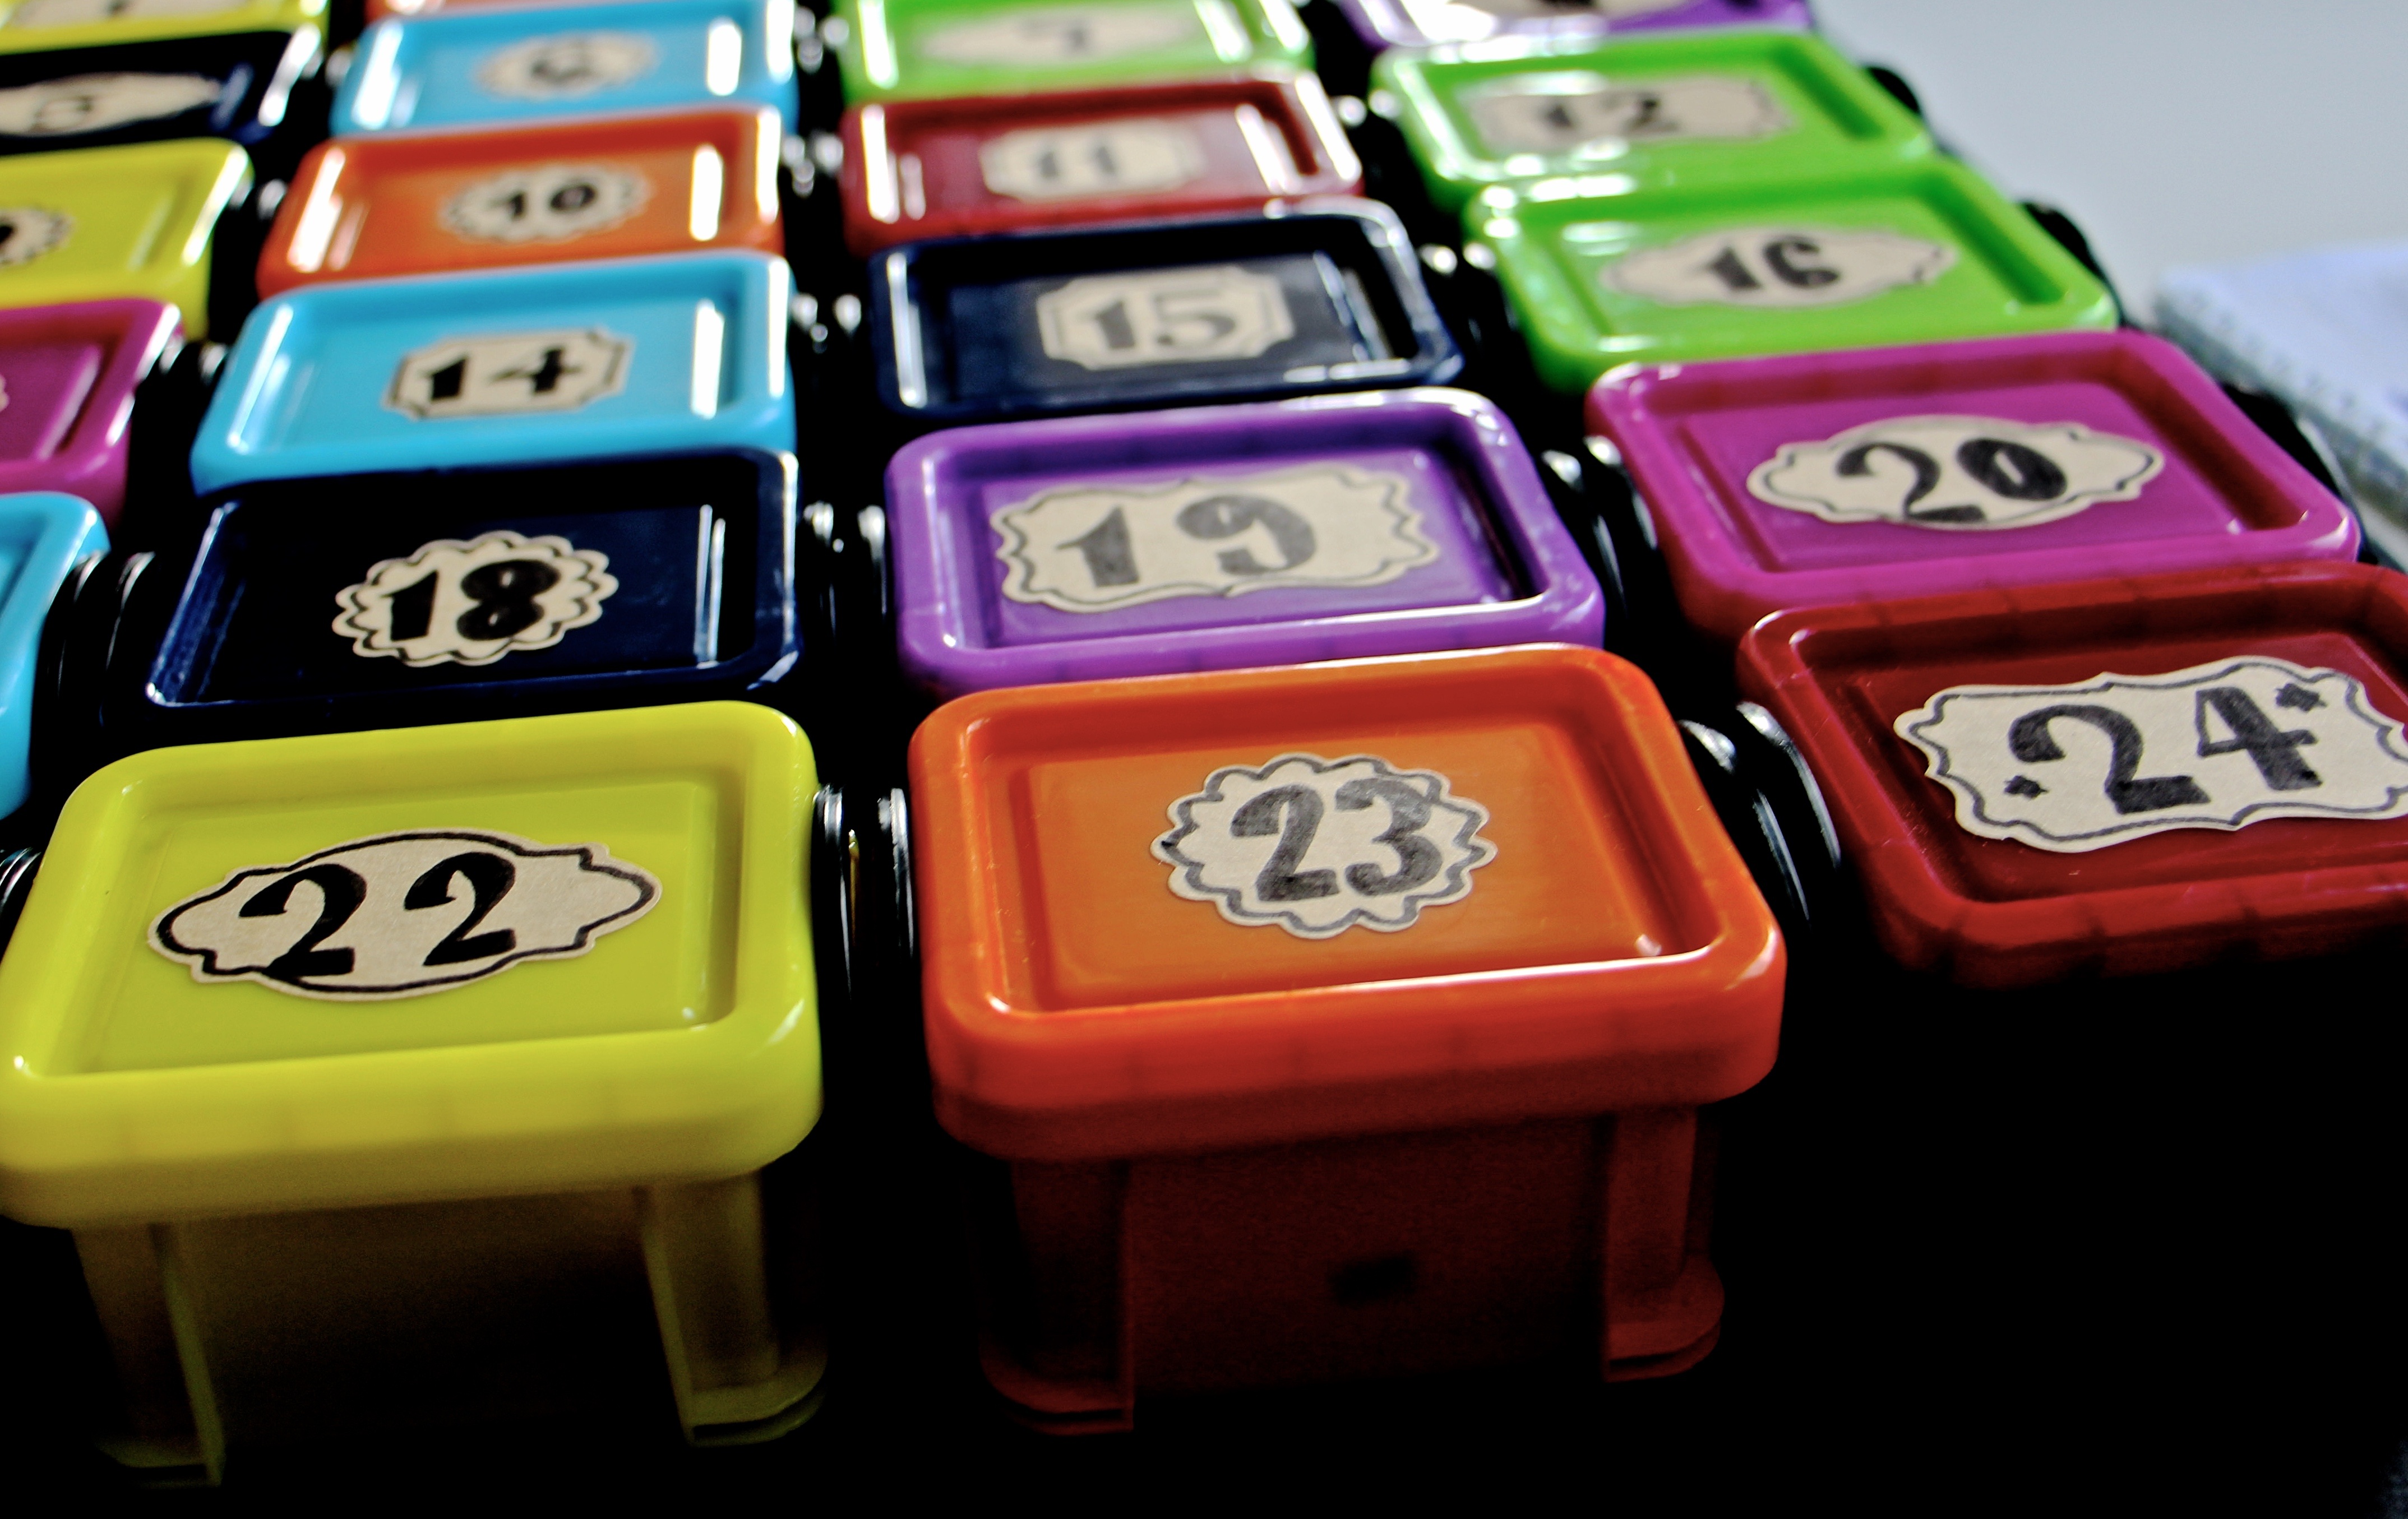
number, color, colorful, christmas, toy, advent, gifts, games, shape, pay, advent calendar, indoor games and sports, tabletop game